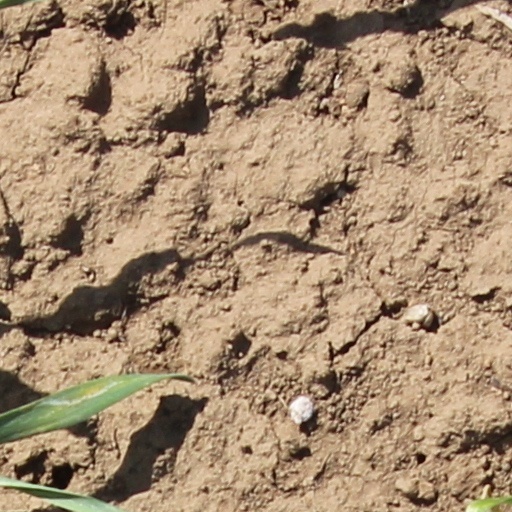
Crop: wheat